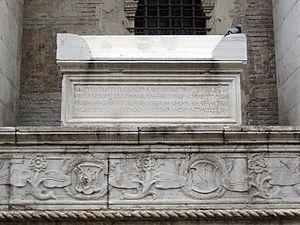
Philosophe néoplatonicien, Georges Gémiste, dit Pléthon, en grec ancien Γεώργιος Γεμιστὸς Πλήθων, fut l'un des penseurs byzantins les plus originaux de son temps. Né entre 1355 et 1360, il fit d'abord ses études au sein de l'école platonicienne de Constantinople, puis en milieu cosmopolite à Andrinople, où enseignaient Chrétiens, Juifs et Musulmans, avant de revenir enseigner à Constantinople, où ses cours sur Platon firent scandale et faillirent lui valoir d’être arrêté pour hérésie. Mais l'empereur Manuel II Paléologue, qui était son ami et son admirateur, préféra l’exiler à Mistra, devenu un important centre intellectuel dans le despotat de Morée. Pléthon y développa le concept d’une filiation entre les Byzantins et les Grecs de l'Antiquité et rédigea entre 1415 et 1418, à l'intention de l'empereur Manuel et de son fils le despote Théodore, un vaste plan de réformes politiques, économiques, sociales et militaires fondées sur les textes de Platon.